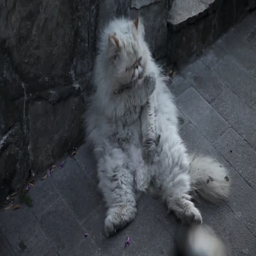
old homeless cat on the street